John Sigismund Zápolya

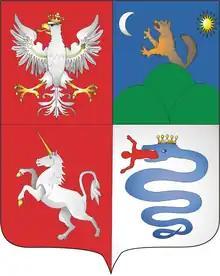
Coat-of-arms of John II Sigismund

The relationship between Isabella and Martinuzzi was tense. Martinuzzi continued to control state administration and finance even after the Diet confirmed Isabella's superior position in February 1543. The first tribute from John Sigismund's realm was sent to the Ottoman Sultan in June. In the same month, Saxon clergymen from Kronstadt (now Brașov in Romania), who had adopted Lutheranism, participated in a debate with Catholic priests in the presence of the queen and Martinuzzi in Gyulafehérvár. The Saxons were allowed to leave, although Martinuzzi, who was bishop of Várad, wanted to bring them before court on charges of heresy. In April 1544, the Diet of Torda prescribed that travellers should respect the religious customs of the settlements they visited, showing that the ideas of the Reformation had spread to the whole province.